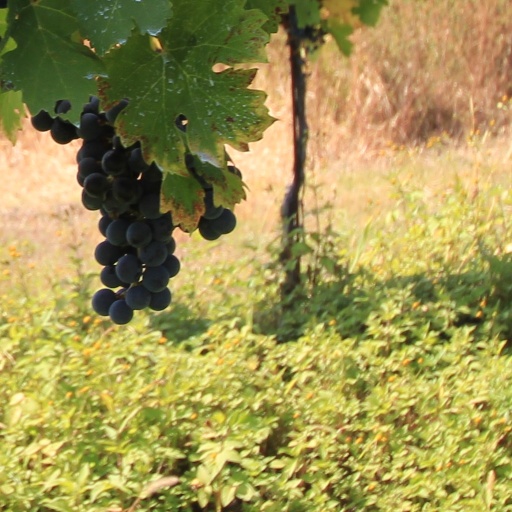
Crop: grape